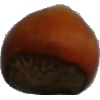
Label: Nut Forest 1